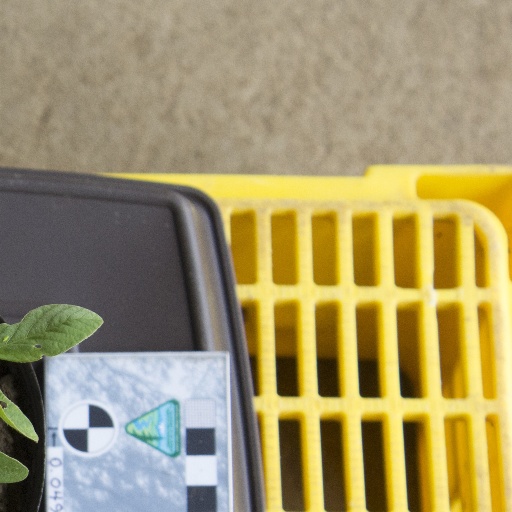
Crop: soybean